Quartal and quintal harmony

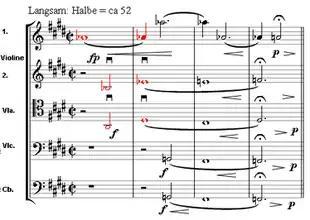
Vertical quartal-harmony in the string parts of the opening measures of Arnold Schoenberg's Chamber Symphony Op. 9File:SchoenbergOp9.mid

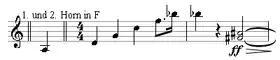

The composer then picks out this vertical quartal harmony in a horizontal sequence of fourths from the horns, eventually leading to a passage of triadic quartal harmony (i.e., chords of three notes, each layer a fourth apart).